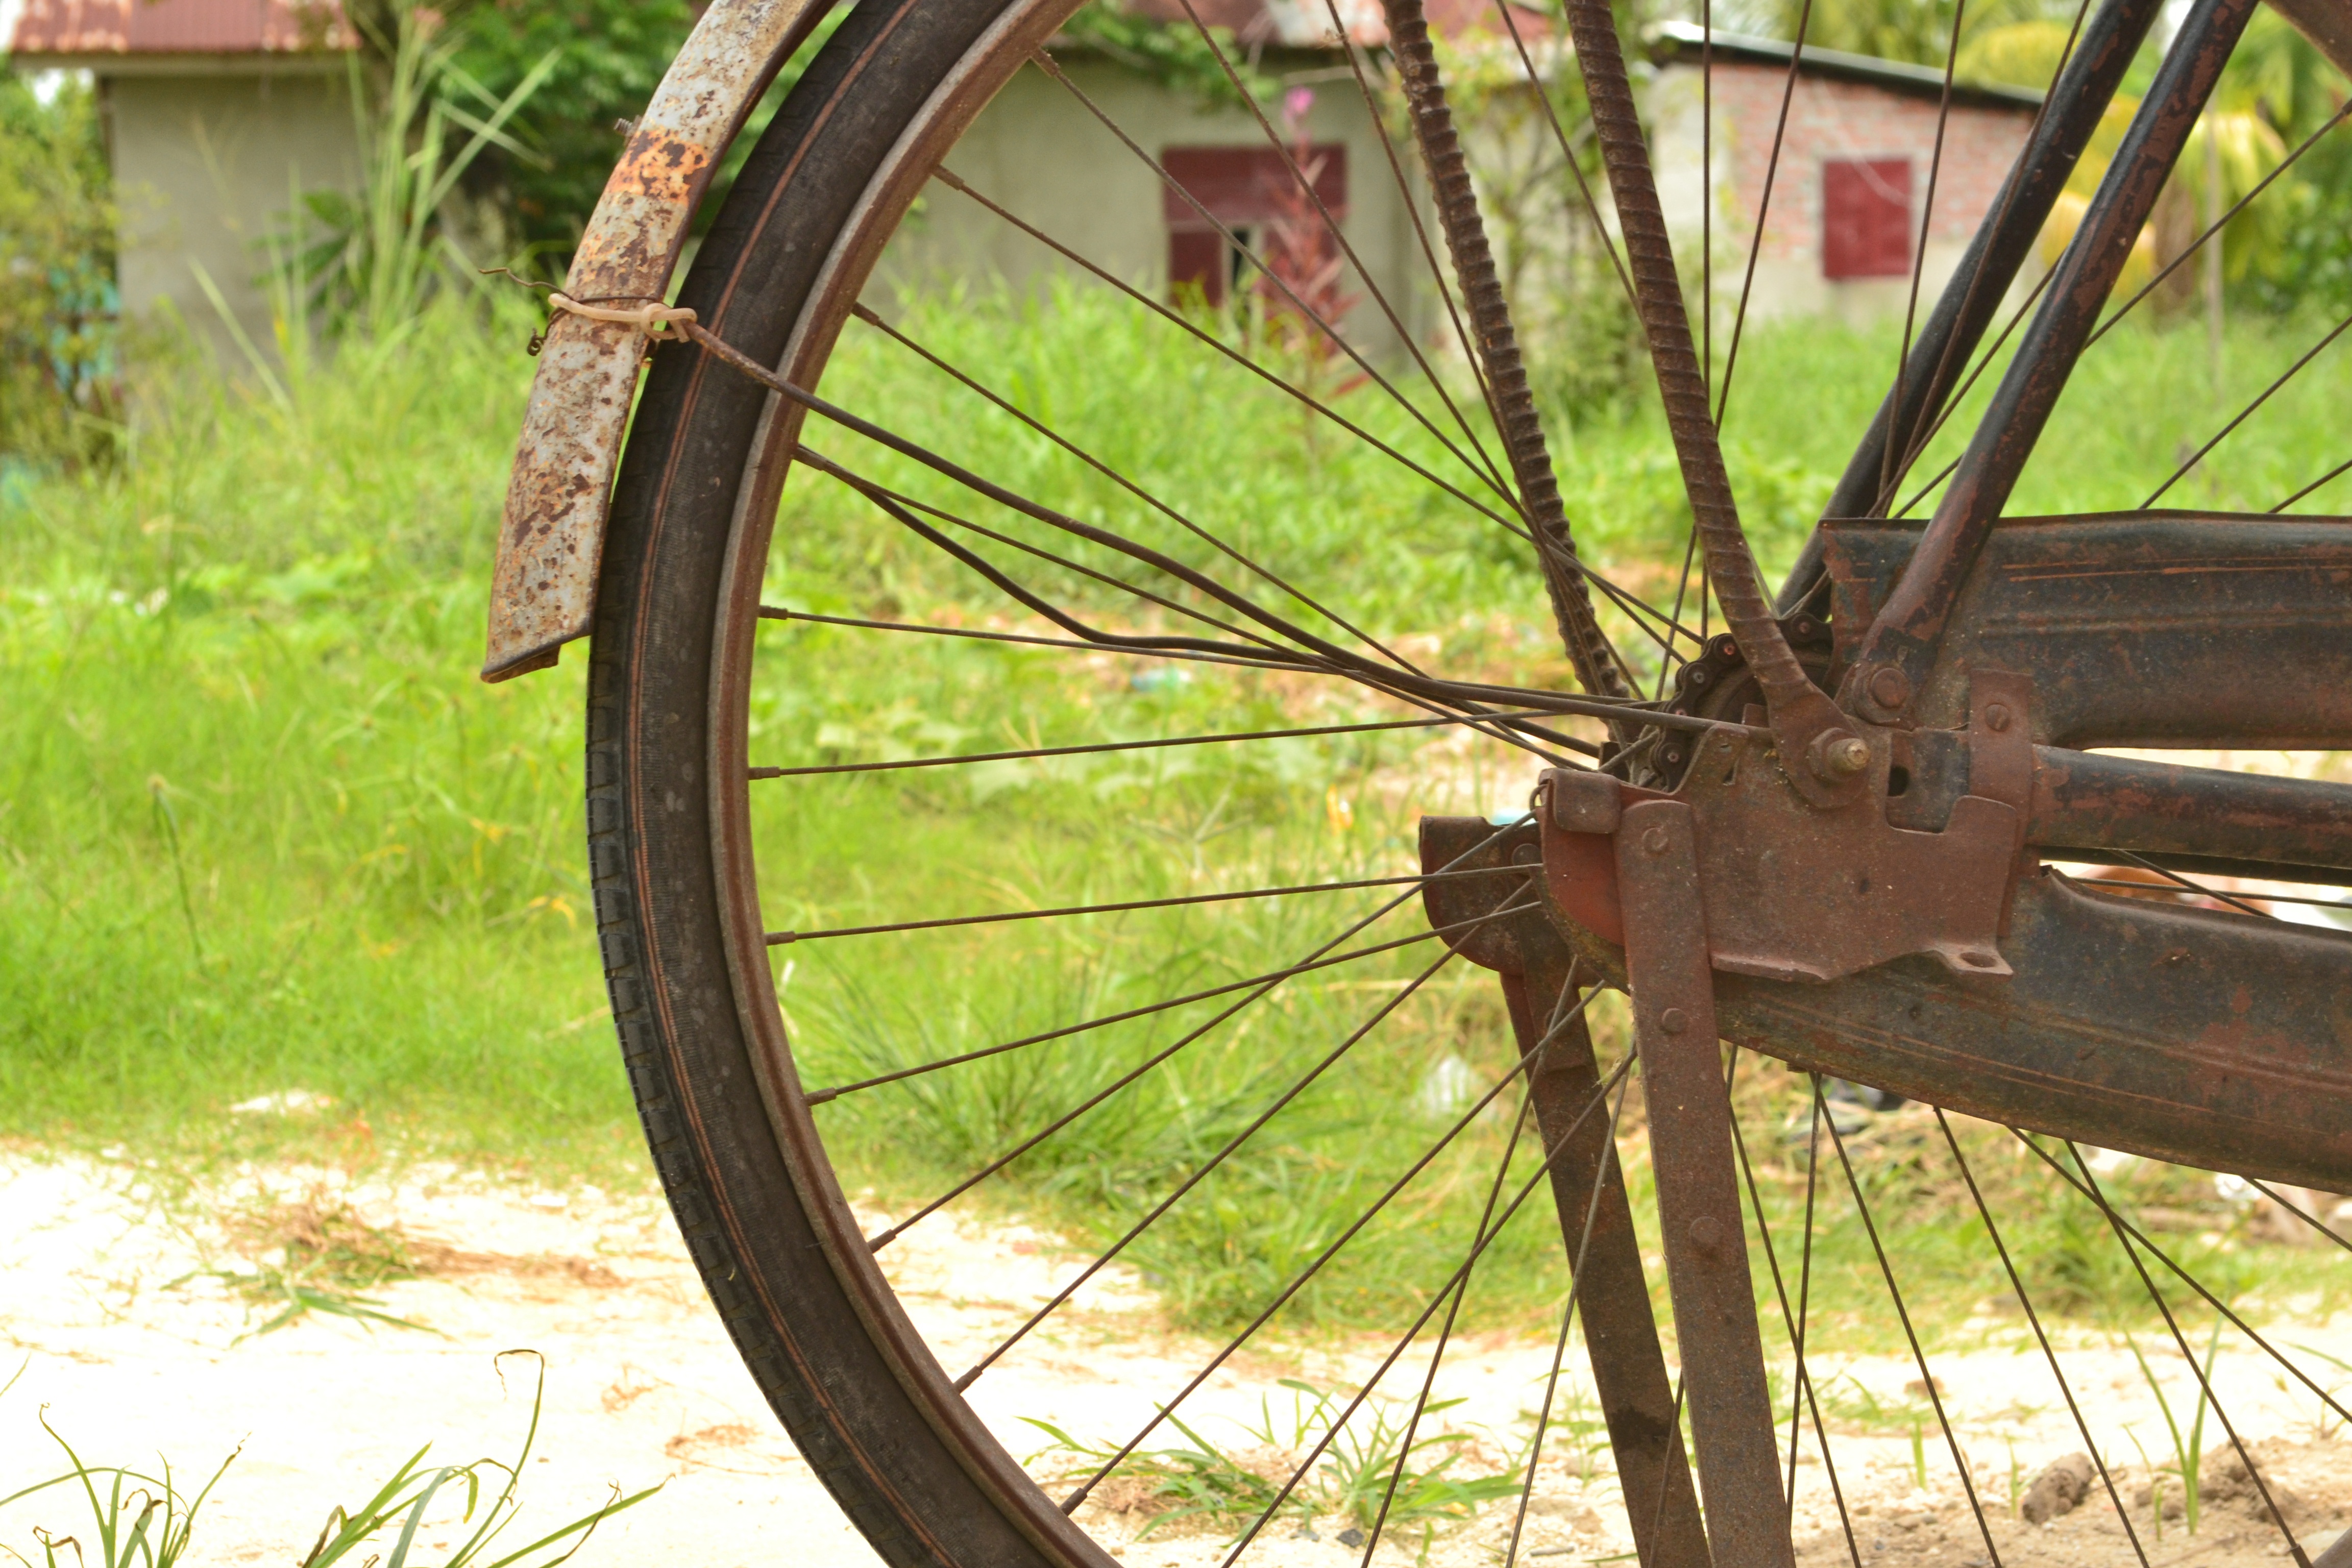
wheel, old, bicycle, vehicle, spoke, sports equipment, mountain bike, bicycle wheel, vintage bicycle, old bicycle, cyclo cross bicycle, bmx bike, rusty bicycle, onthel bike, a bicycle wheel, road bicycle